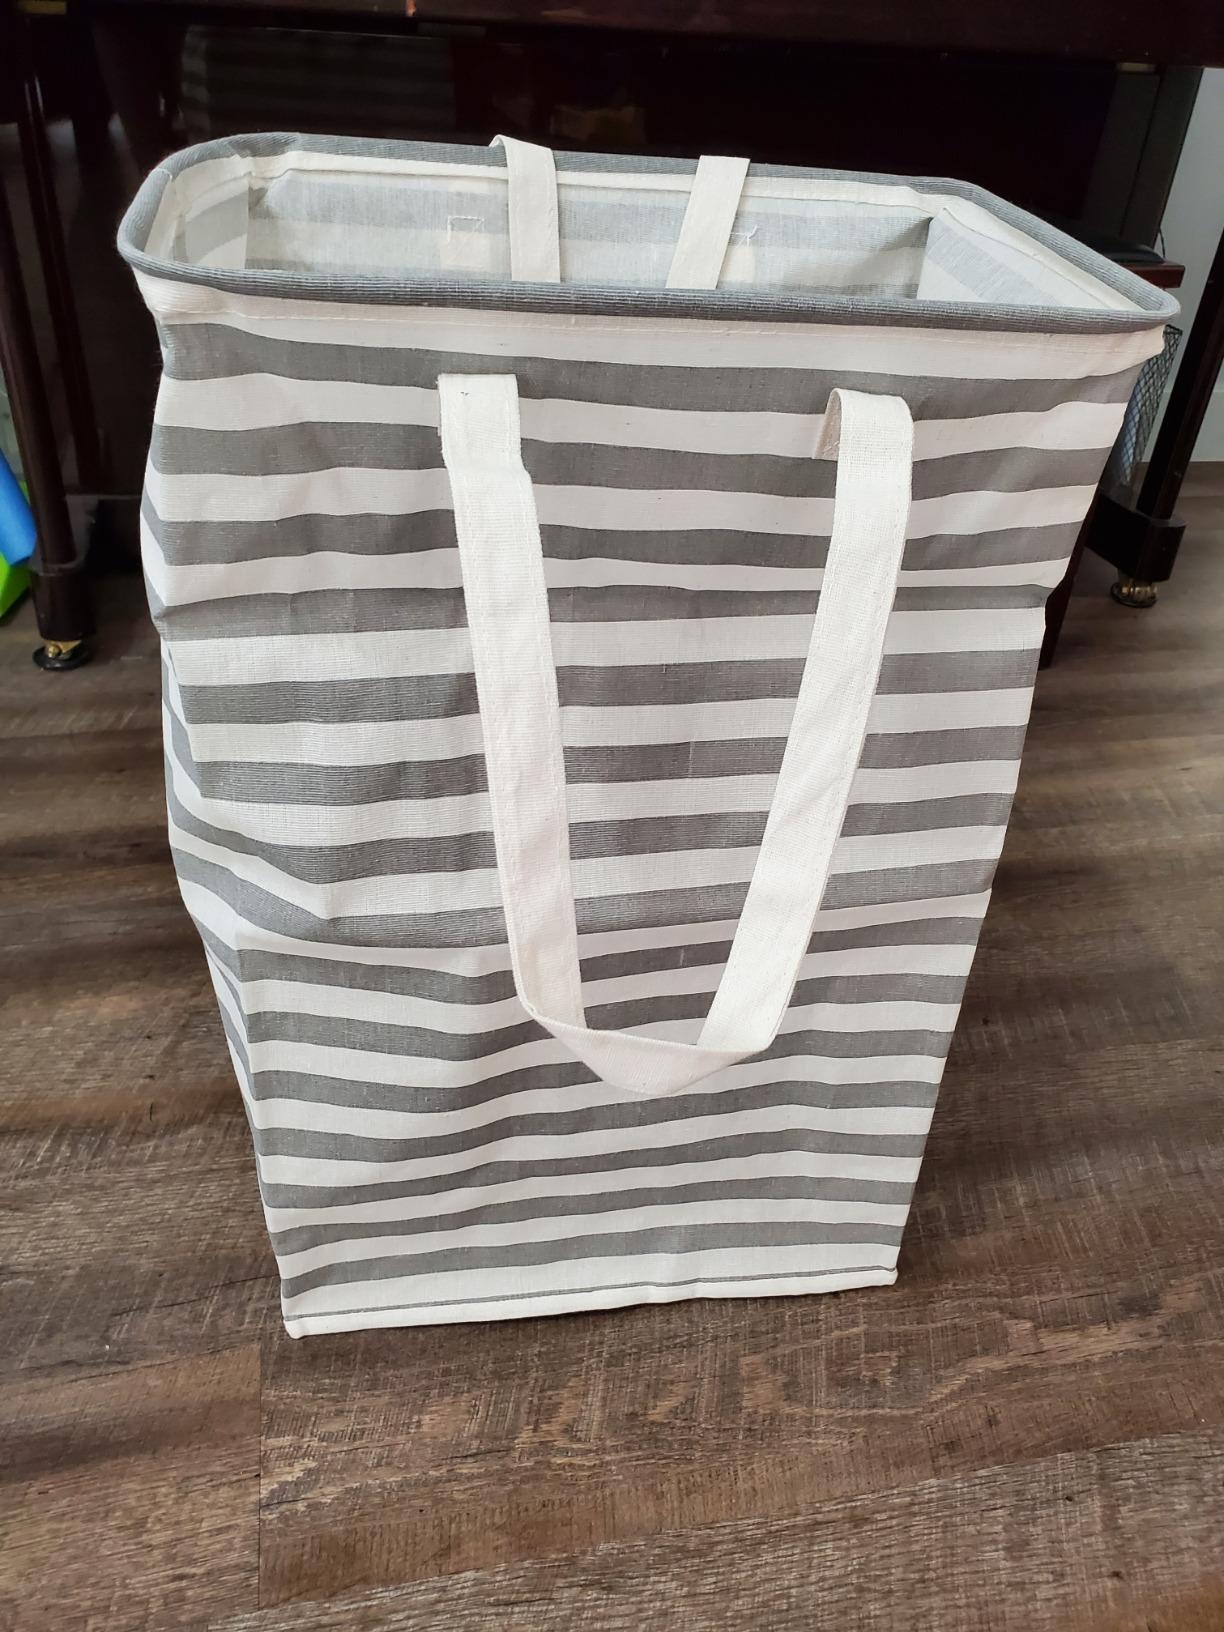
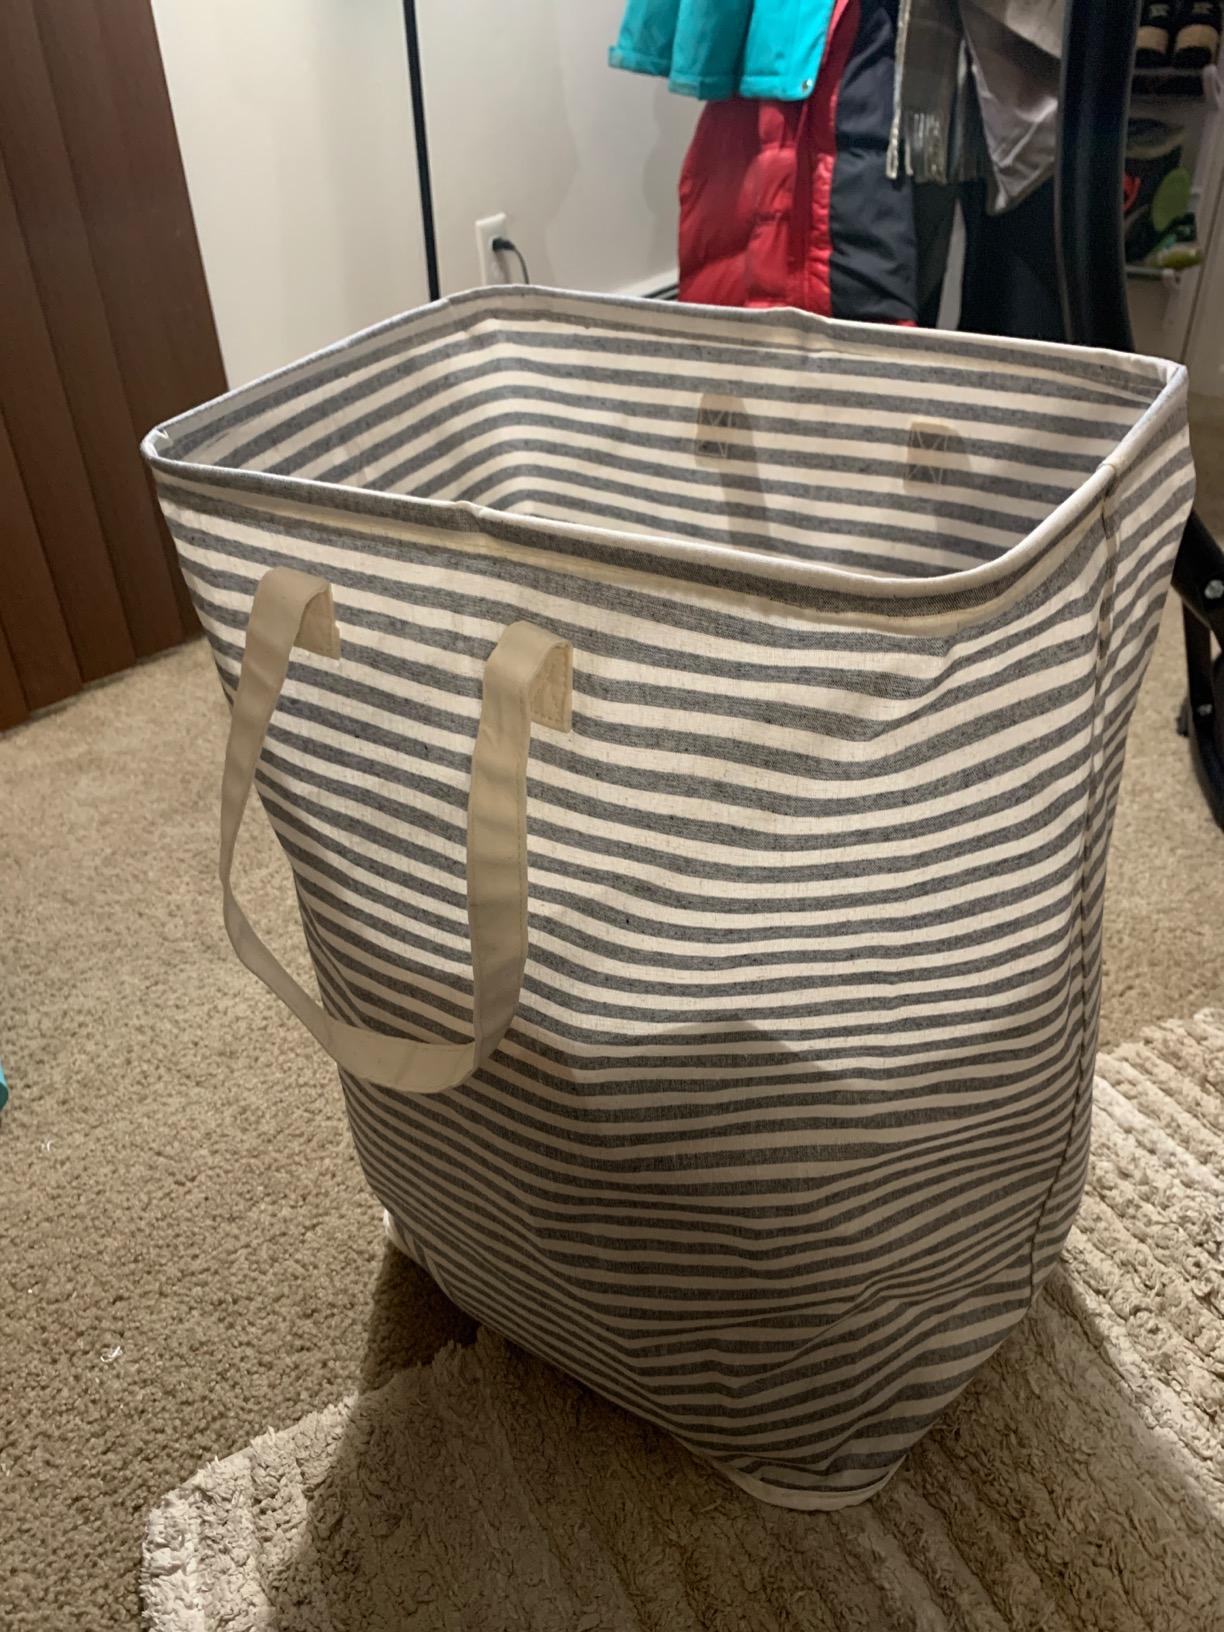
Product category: items_hamper
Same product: no